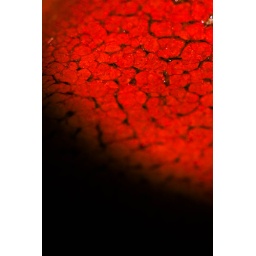
Tiny red cracks in a plate